Richmond Highway Express

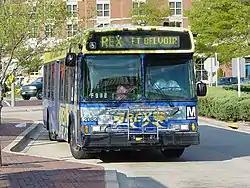
Bus 2082, one of the 12 2000 Orion VI buses that were originally in the REX scheme until 2006.

REX began service on September 26, 2004. The REX takes over the southern portion of the 9A, which ran between Pentagon Station and Lorton VRE Station. The remaining portion of the 9A is provided by Fairfax Connector route 171, as the REX ends at Fort Belvoir. The fare of the initial REX route was $1.00, for a one-year demonstration period. The REX runs via the Jackson Loop at Fort Belvoir, although some trips alters via Pohick Road, when the Jackson Loop is closed. When the REX reaches Fort Belvoir, all customers that are on the REX follows the security procedure of Fort Belvoir, as the terminal is a military base. These procedures runs throughout all bus routes that serves Fort Belvoir. In 2008, the alternate terminal of the REX night trips was moved to Woodlawn at Old Mill Road. The night REX trips does not serve Fort Belvoir. In addition to these changes, the REX route adds a Saturday Supplemental trip, where it adds more trips on holiday, when REX runs on a Saturday schedule. The Saturday Supplemental trips operates up to Woodlawn, the same place where the night REX trips ends. Alongside with these changes, the special $1.00 fare was changed to the same fare as any regular Metrobus routes in January, 2009. In 2011, Fort Belvoir open doors to all REX trips, following the opening of Fort Belvoir Community Hospital. REX retained the full route until 2017, when the route was extended to the Fort Belvoir Post Exchange/Commissary. This extension is only effective during weekdays, as the REX does not operate at the Post Exchange/Commissary on the weekends.